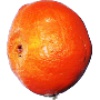
Label: Clementine 1